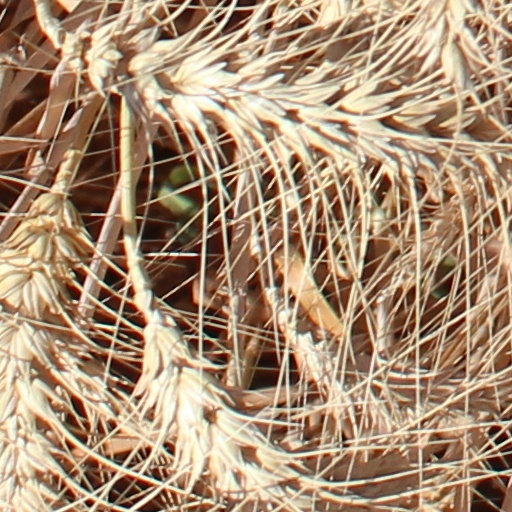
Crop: wheat